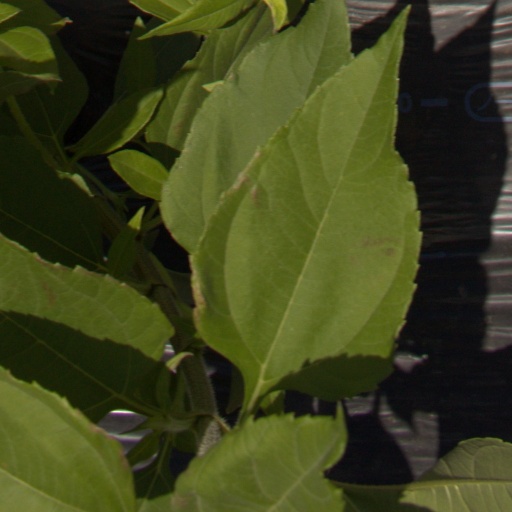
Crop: Jerusalem artichoke